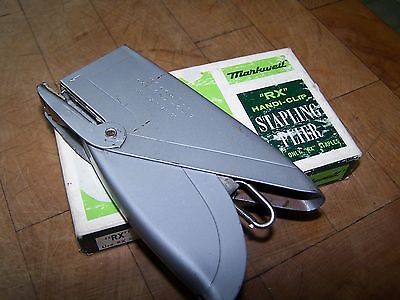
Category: stapler